Thomas R. Marshall

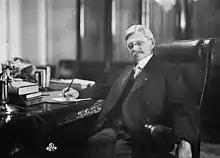
Thomas Marshall in his Senate office

Rewriting the state constitution became Marshall's central focus as governor, and after the General Assembly refused to call a constitutional convention he sought other ways to have a new constitution adopted. He and Jacob Piatt Dunn, a close friend and civic leader, wrote a new constitution that increased the state's regulatory powers considerably, set minimum wages, and gave constitutional protections to unions. Many of these reforms were also in the Socialist Party platform under its leader, Terre Haute native Eugene V. Debs. Republicans believed Marshall's constitution was an attempt to win over Debs' supporters, who had a strong presence in Indiana. The constitution also allowed direct-democracy initiatives and referendums to be held. The Democratic controlled assembly agreed to the request and put the measure on the ballot. His opponents attacked the direct-democracy provisions, claiming they were a violation of the United States Constitution, which required states to operate republican forms of government. The 1910 midterm elections gave the Democrats control of the Indiana Senate, increasing the constitution's chances of adoption. Marshall presented it to the General Assembly in 1911 and recommended that they submit it to voters in the 1912 election.